Morisqueta
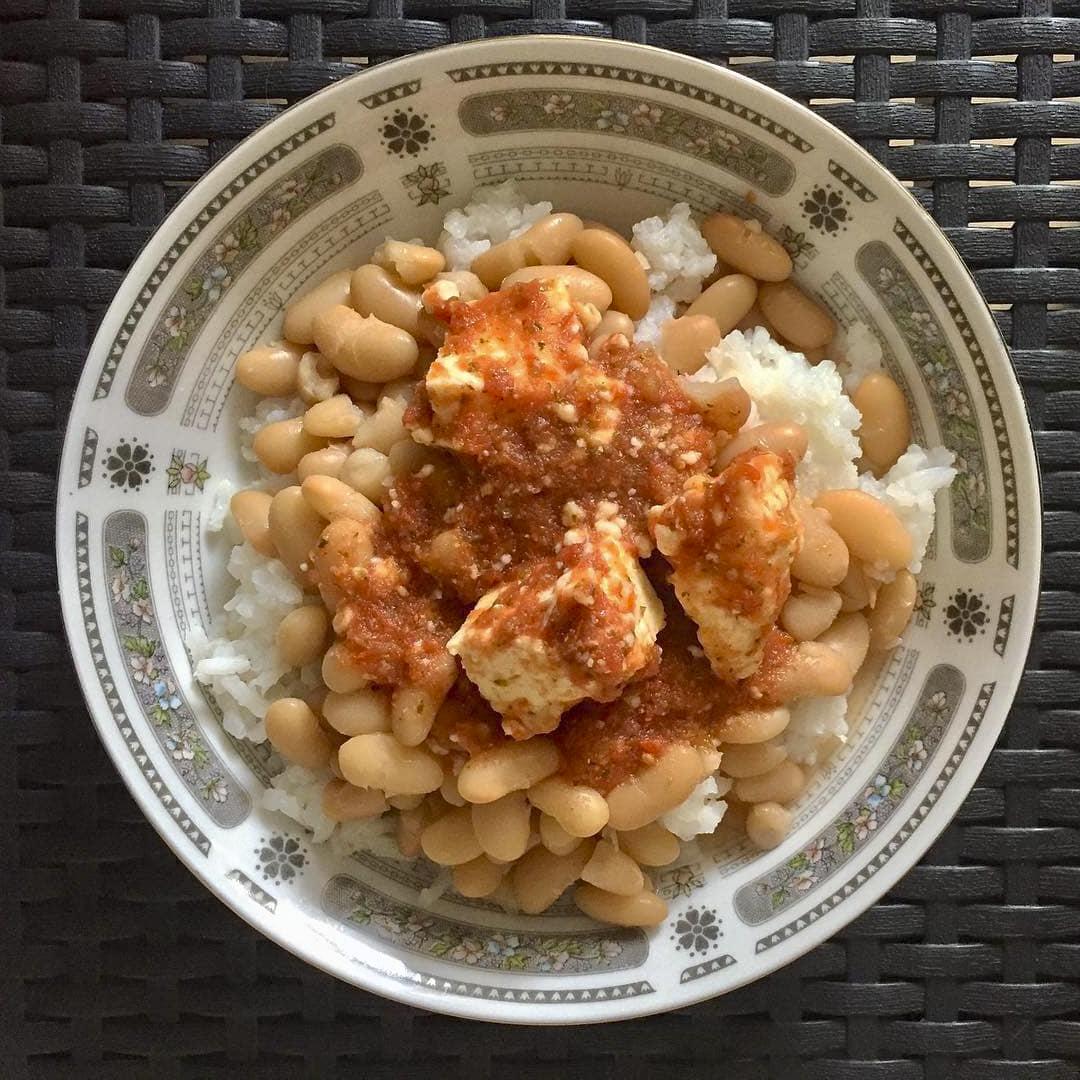
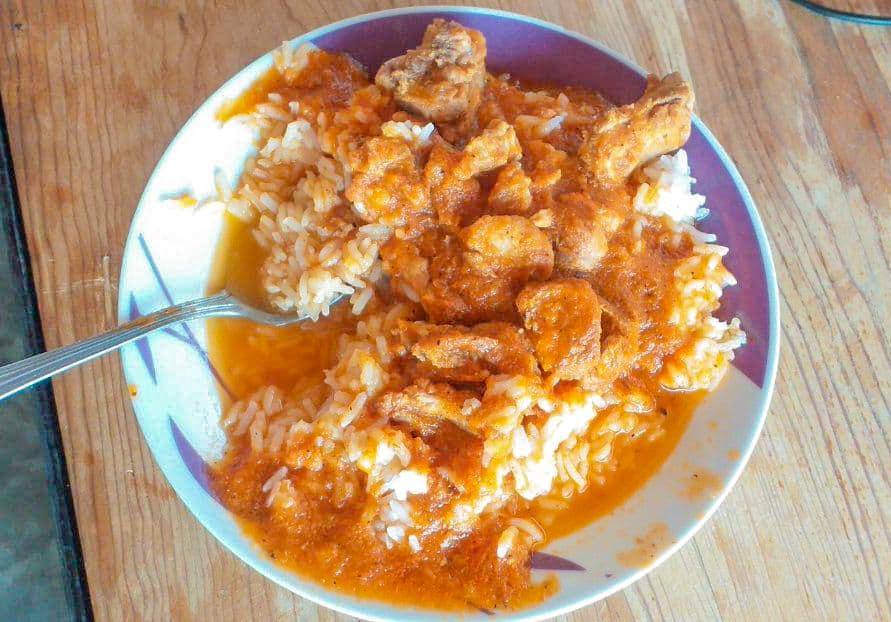
Also known as:
es - Spanish: Morisqueta
tr - Turkish: Morisqueta
Category: rice (rice)
Cuisine: Mexican
Associated cuisines: Mexican
Area: Mexico
Countries: Mexico
Region: Central America, , , ,
This dish consists of cooked rice, combined with beans, and served with a sauce of tomato, onion and garlic.